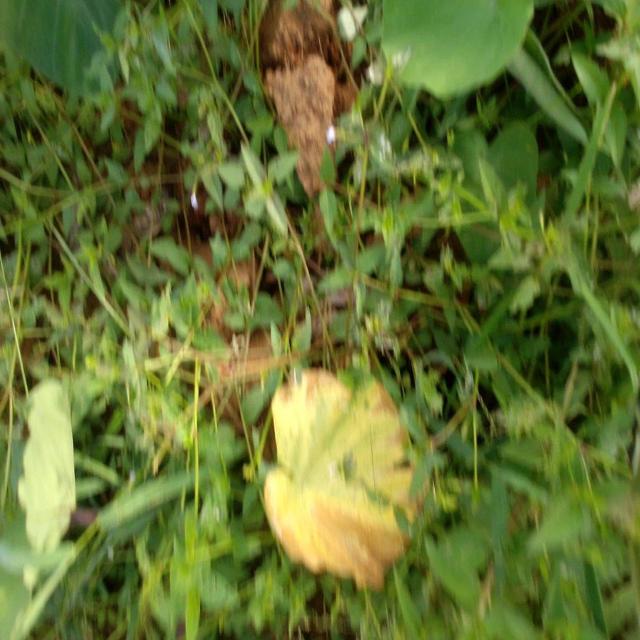
Label: Late_Blight